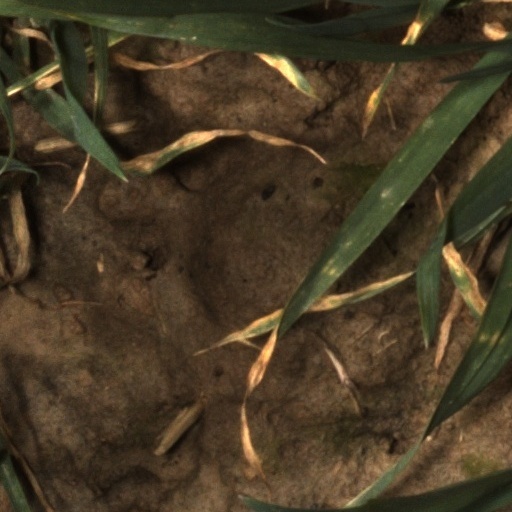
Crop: wheat